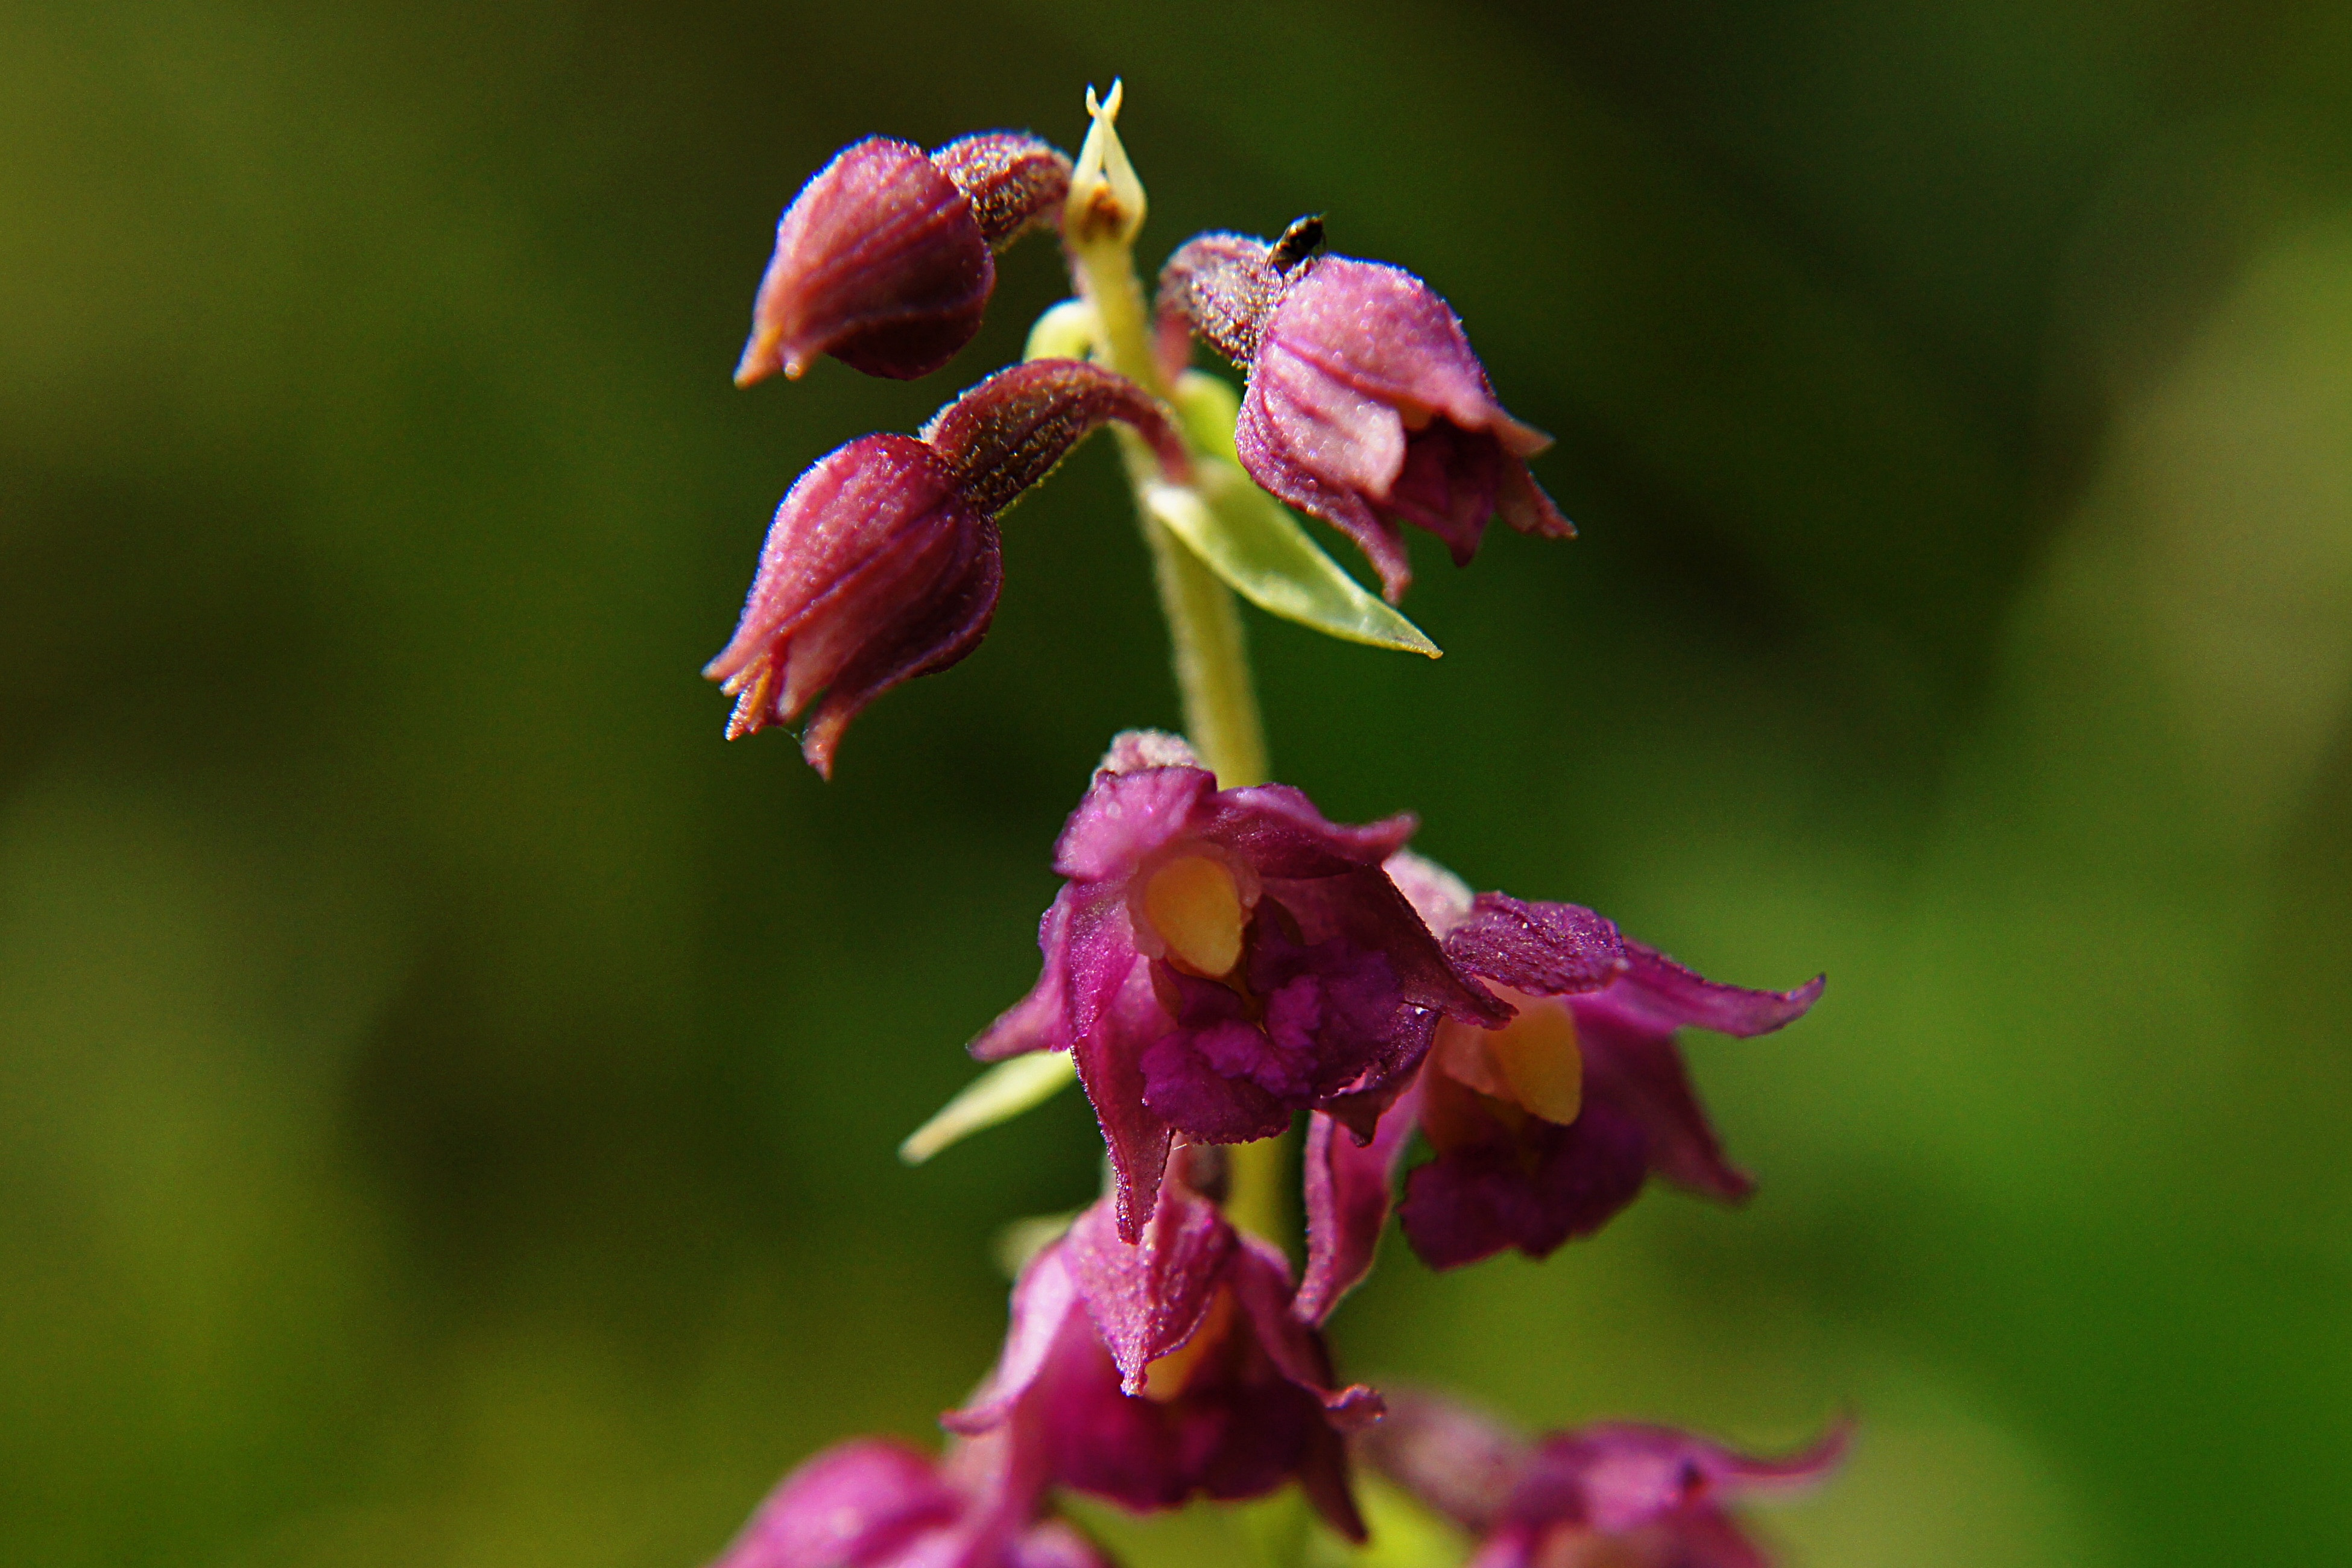
blossom, plant, flower, botany, flora, orchid, wildflower, macro photography, flowering plant, protected plant, land plant, fly orchid, dark red helleborine, epipactis atrorubens